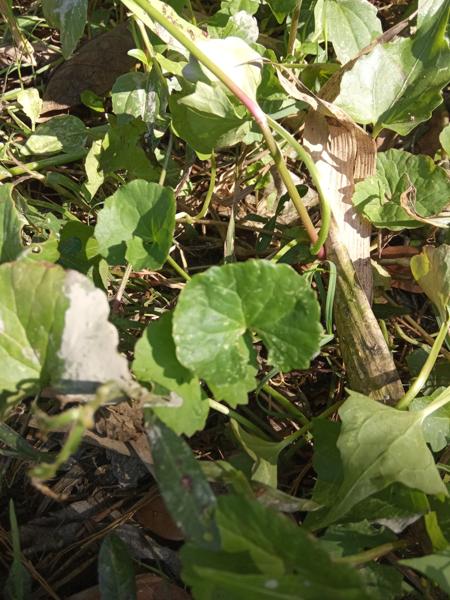
Weed species: Centella asiatica